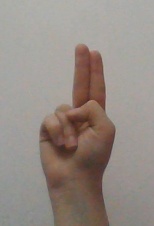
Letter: taa